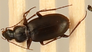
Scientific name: Calathus advena
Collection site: Rocky Mountains NEON (RMNP), plot RMNP_014